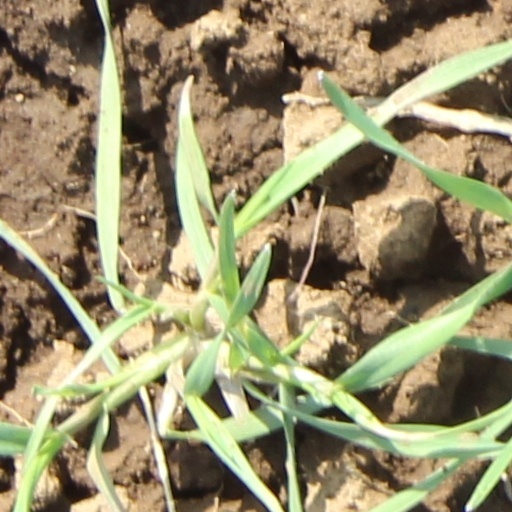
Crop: wheat